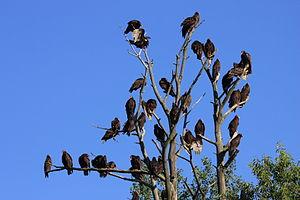
Dortoir d'Urubus à tête rouge, Saint-André-Avellin, Québec, Canada
Saint-André-Avellin est une municipalité du Québec située dans la municipalité régionale de comté de Papineau dans la région administrative de l'Outaouais.
L'Urubu à tête rouge, aussi appelé vautour aura, est l'une des trois espèces d'oiseaux de proies du genre Cathartes, de la famille des Cathartidae. Il possède la plus vaste aire de répartition des vautours du Nouveau Monde : il est présent du sud du Canada jusqu'au sud de l'Amérique du Sud. Cette aire de distribution s'étend d'ailleurs actuellement vers le nord du Canada. Il se rencontre dans une grande variété d'habitats ouverts et semi-ouverts dont les forêts subtropicales, les terrains buissonneux, les prairies et les déserts.